Hampshire gate

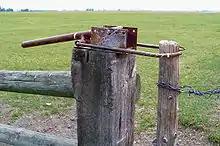
One type of gate latch that provides additional leverage, making the gate easier to tension.

A Hampshire gate occupies a gateway in a fence similar to that used for a conventional gate. However, instead of a rigid gate, a short section of loose wire fence fits into the gap – this may consist of wire netting or barbed wire, and it usually matches the adjacent fence. One end of the wire is attached permanently to the main fence, and two or more short posts or battens keep it upright and flat – one of these is at the loose end. When the "gate" is closed, this end post fits into a loop of wire at the base of the fixed fence, and the top is then pulled tight to tension it. The top of the post may be held by another loop of wire, or additional tension may be provided by a length of chain looped around the post and hooked onto a nail. A lever-lock gate replaces the upper wire loop with a wooden lever. Proprietary closures are also available which give still greater tension, usually by means of an over-centre mechanism (see photo below).